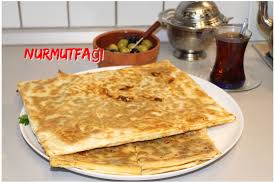
Yemek: gozleme